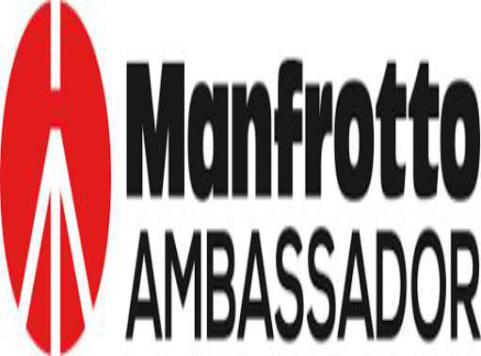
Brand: manfrotto
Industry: Electronic